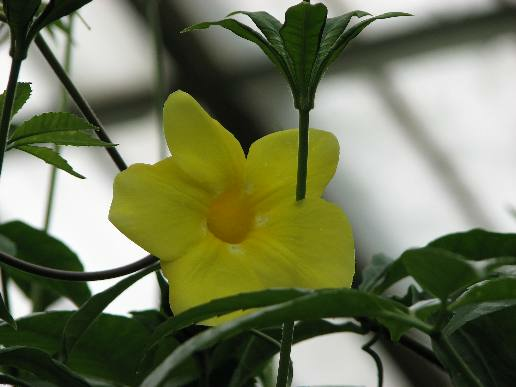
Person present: No